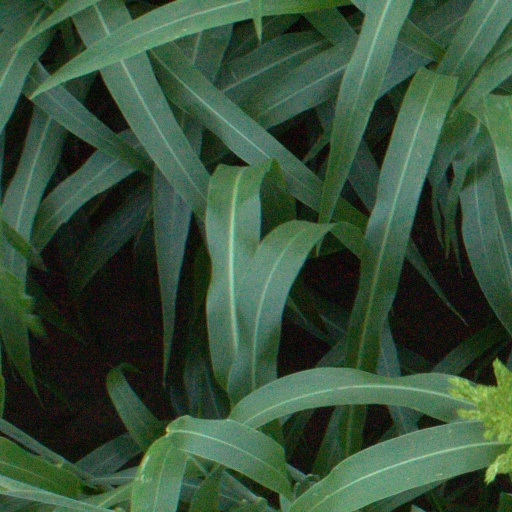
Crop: sorghum